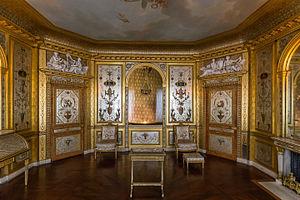
Boudoir de la reine, Château de Fontainebleau